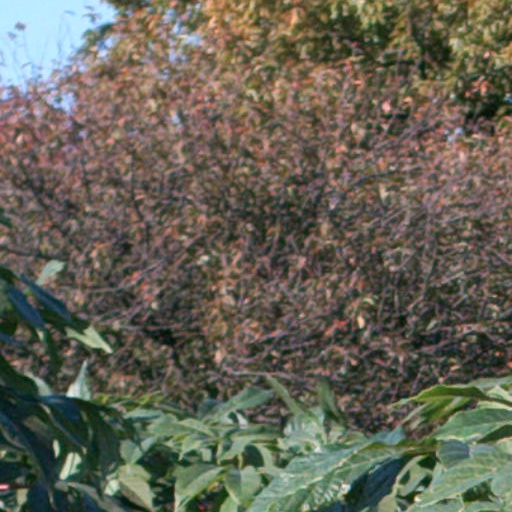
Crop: cassava